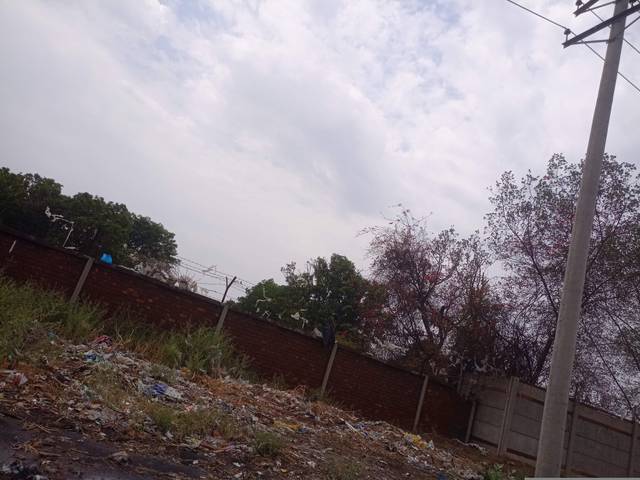
Region: Pakistan
Coordinates: 31.399, 74.157